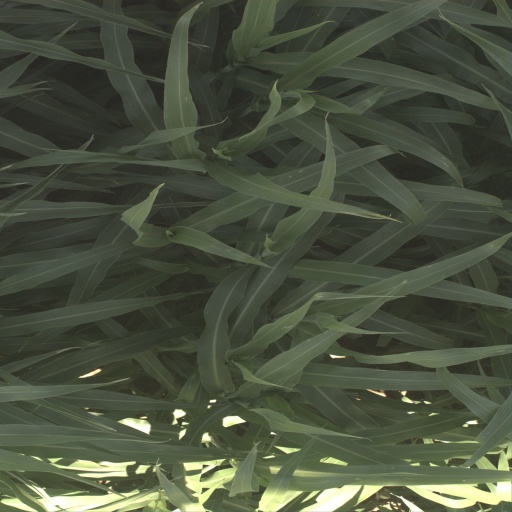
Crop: sorghum